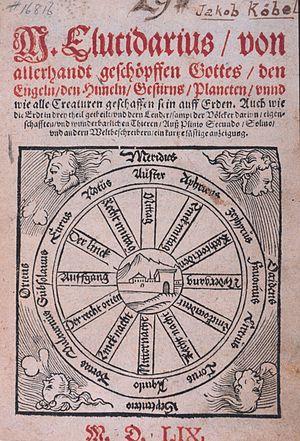
L’Elucidarium ou Elucidarius est un ouvrage de théologie chrétienne et de croyances folkloriques médiévales de type encyclopédique écrit à la fin du XIᵉ siècle par Honoré d’Autun, sous l'influence d'Anselme de Cantorbéry et de Jean Scot Érigène.